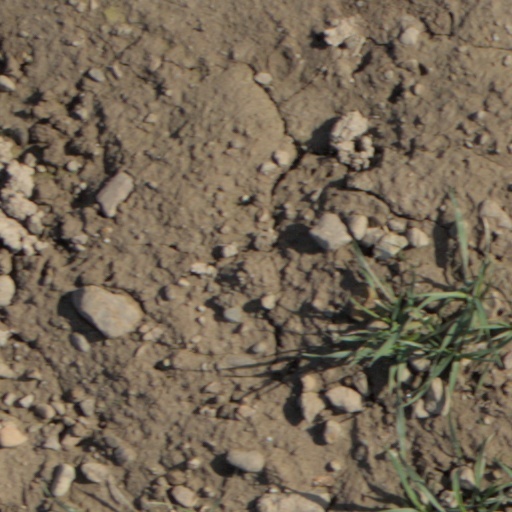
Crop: wheat